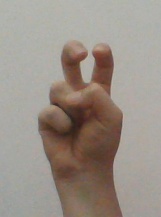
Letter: toot